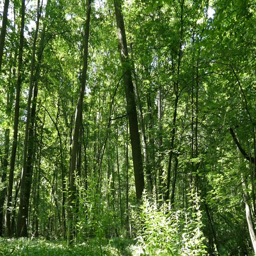
forest on a sunny day